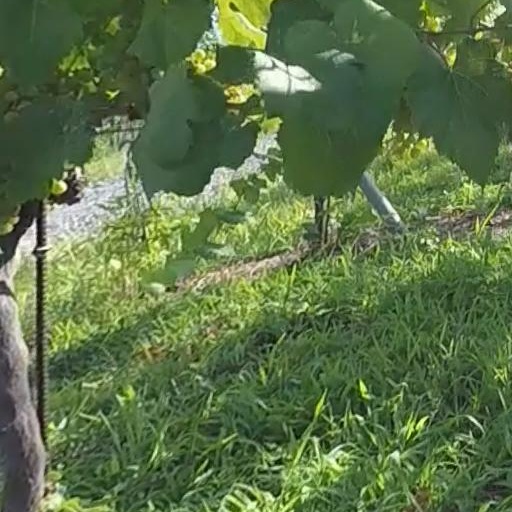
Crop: grape